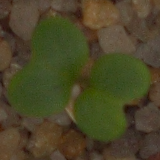
Label: charlock